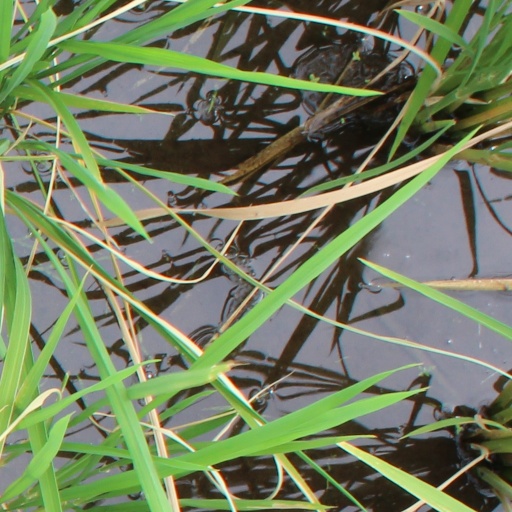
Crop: rice